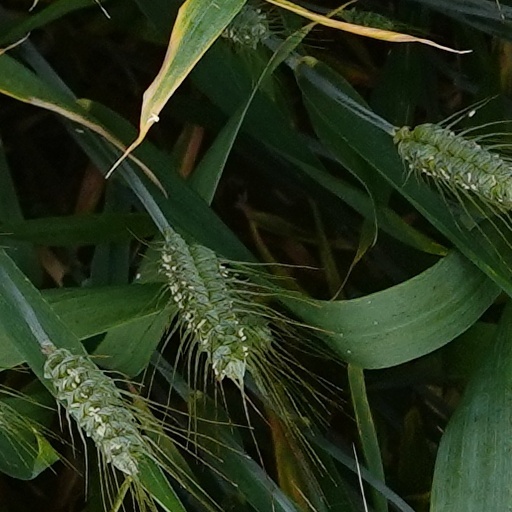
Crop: wheat